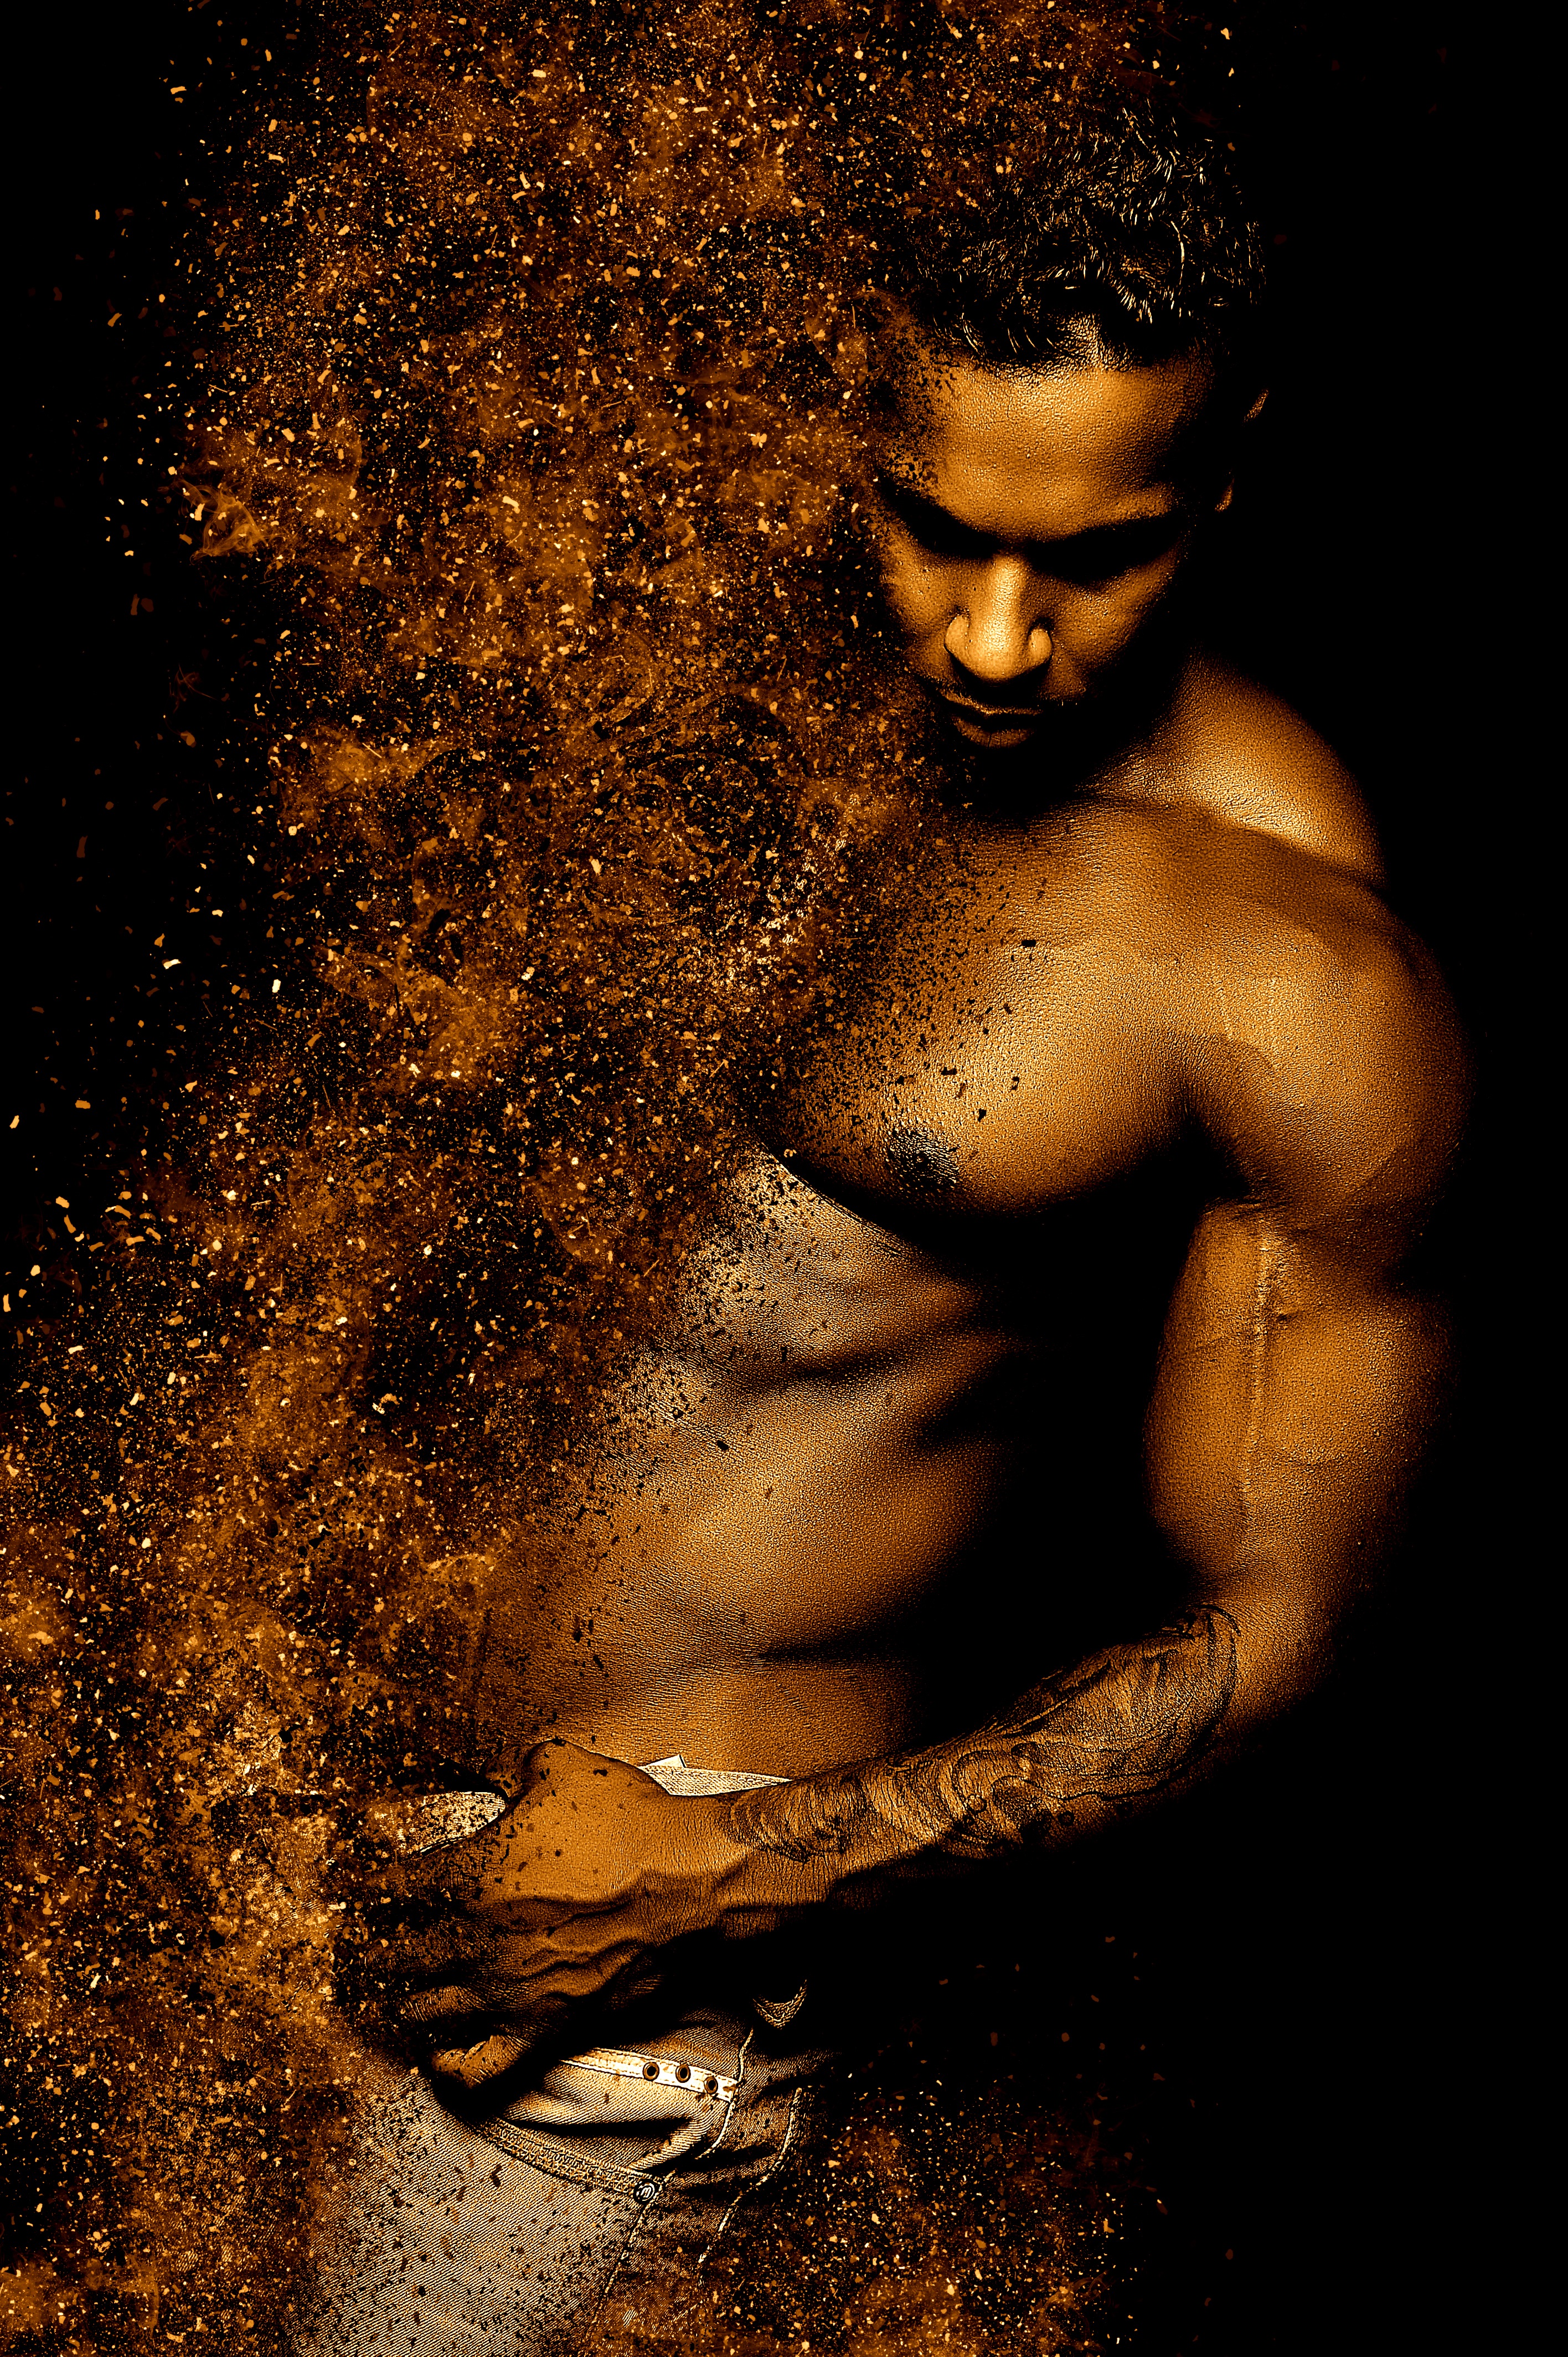
man, light, male, portrait, muscular, posing, art, beauty, naked, body, force, mythology, act, erotic, muscles, act of part of, art model